Curtiss P-36 Hawk

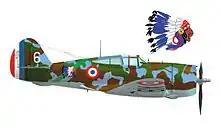
Curtiss H75A-1 of the 3rd flight of Groupe de Chasse II/5 French Air Force, June 1940

Even before the P-36A entered production, the French Air Force entered negotiations with Curtiss for delivery of 300 aircraft. The negotiating process ended up being very drawn-out because the cost of the Curtiss fighters was double that of the French Morane-Saulnier M.S.406 and Bloch MB.150, and the delivery schedule was deemed too slow. Since the USAAC was unhappy with the rate of domestic deliveries and believed that export aircraft would slow things down even more, it actively opposed the sale. Eventually, it took direct intervention from U.S. President Franklin Roosevelt to give the French test pilot a chance to fly the Y1P-36.